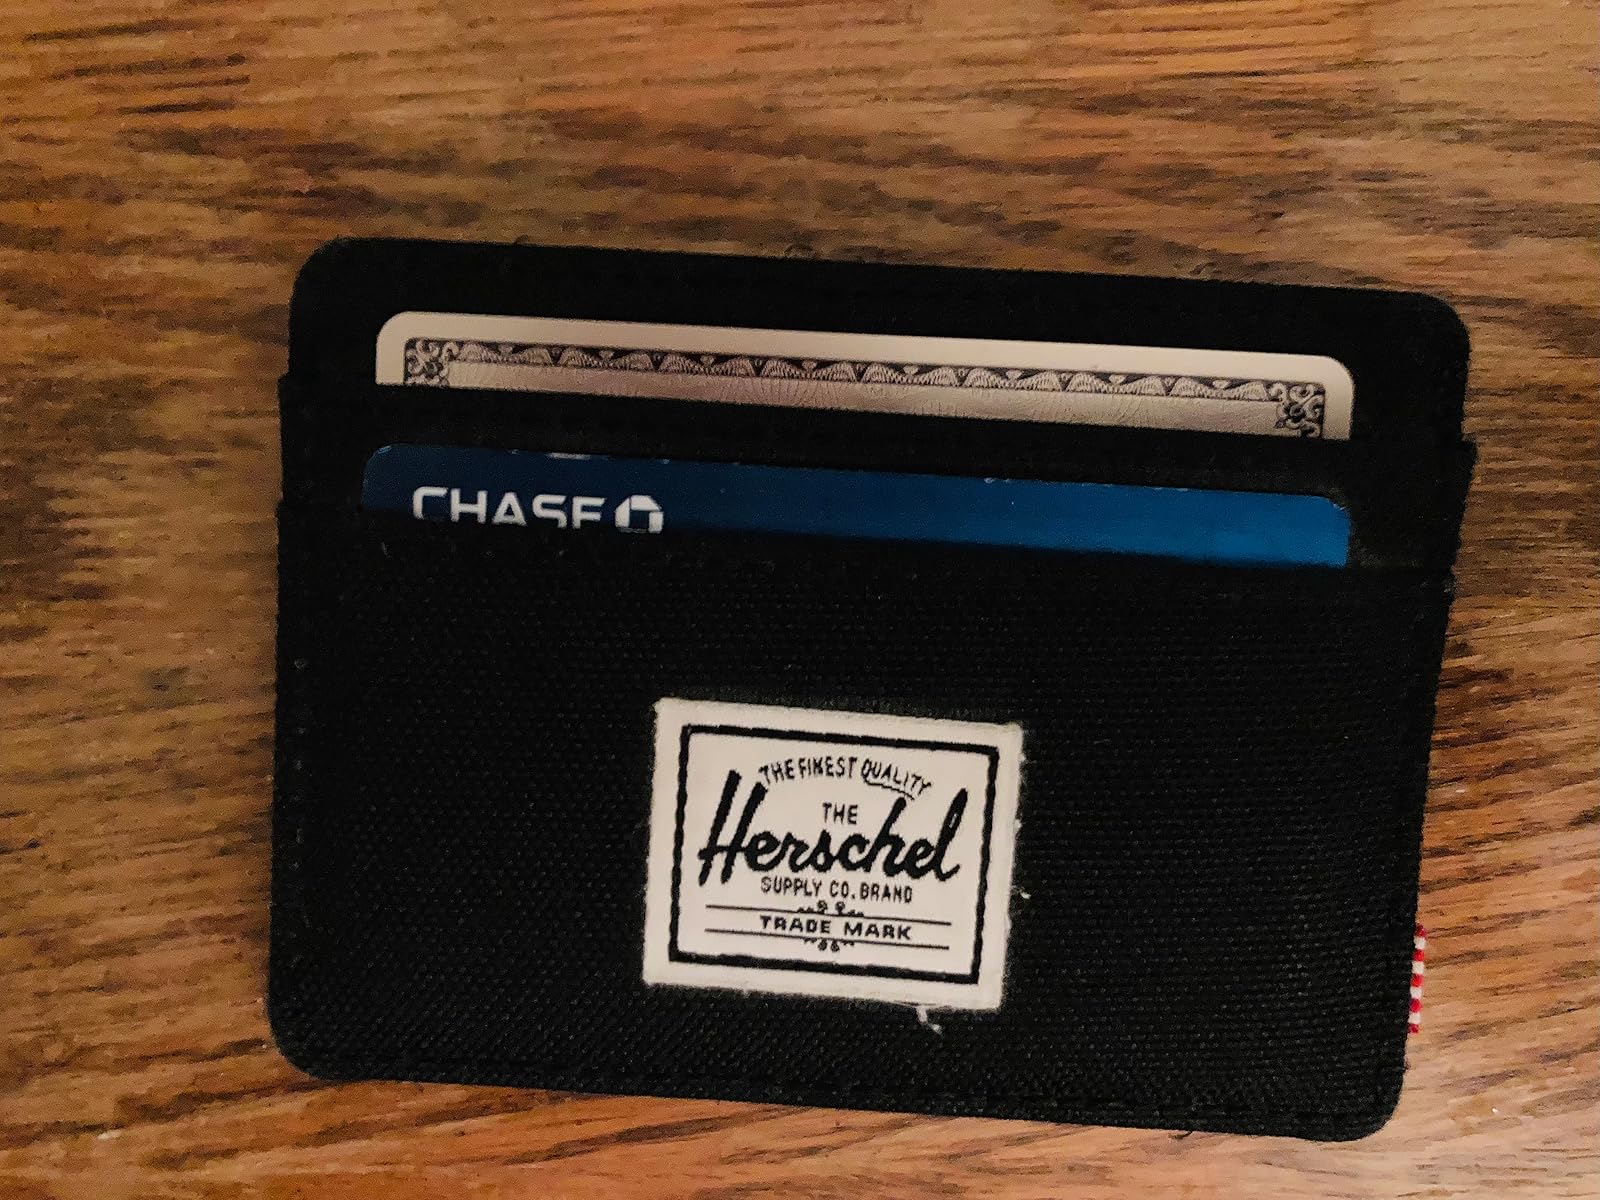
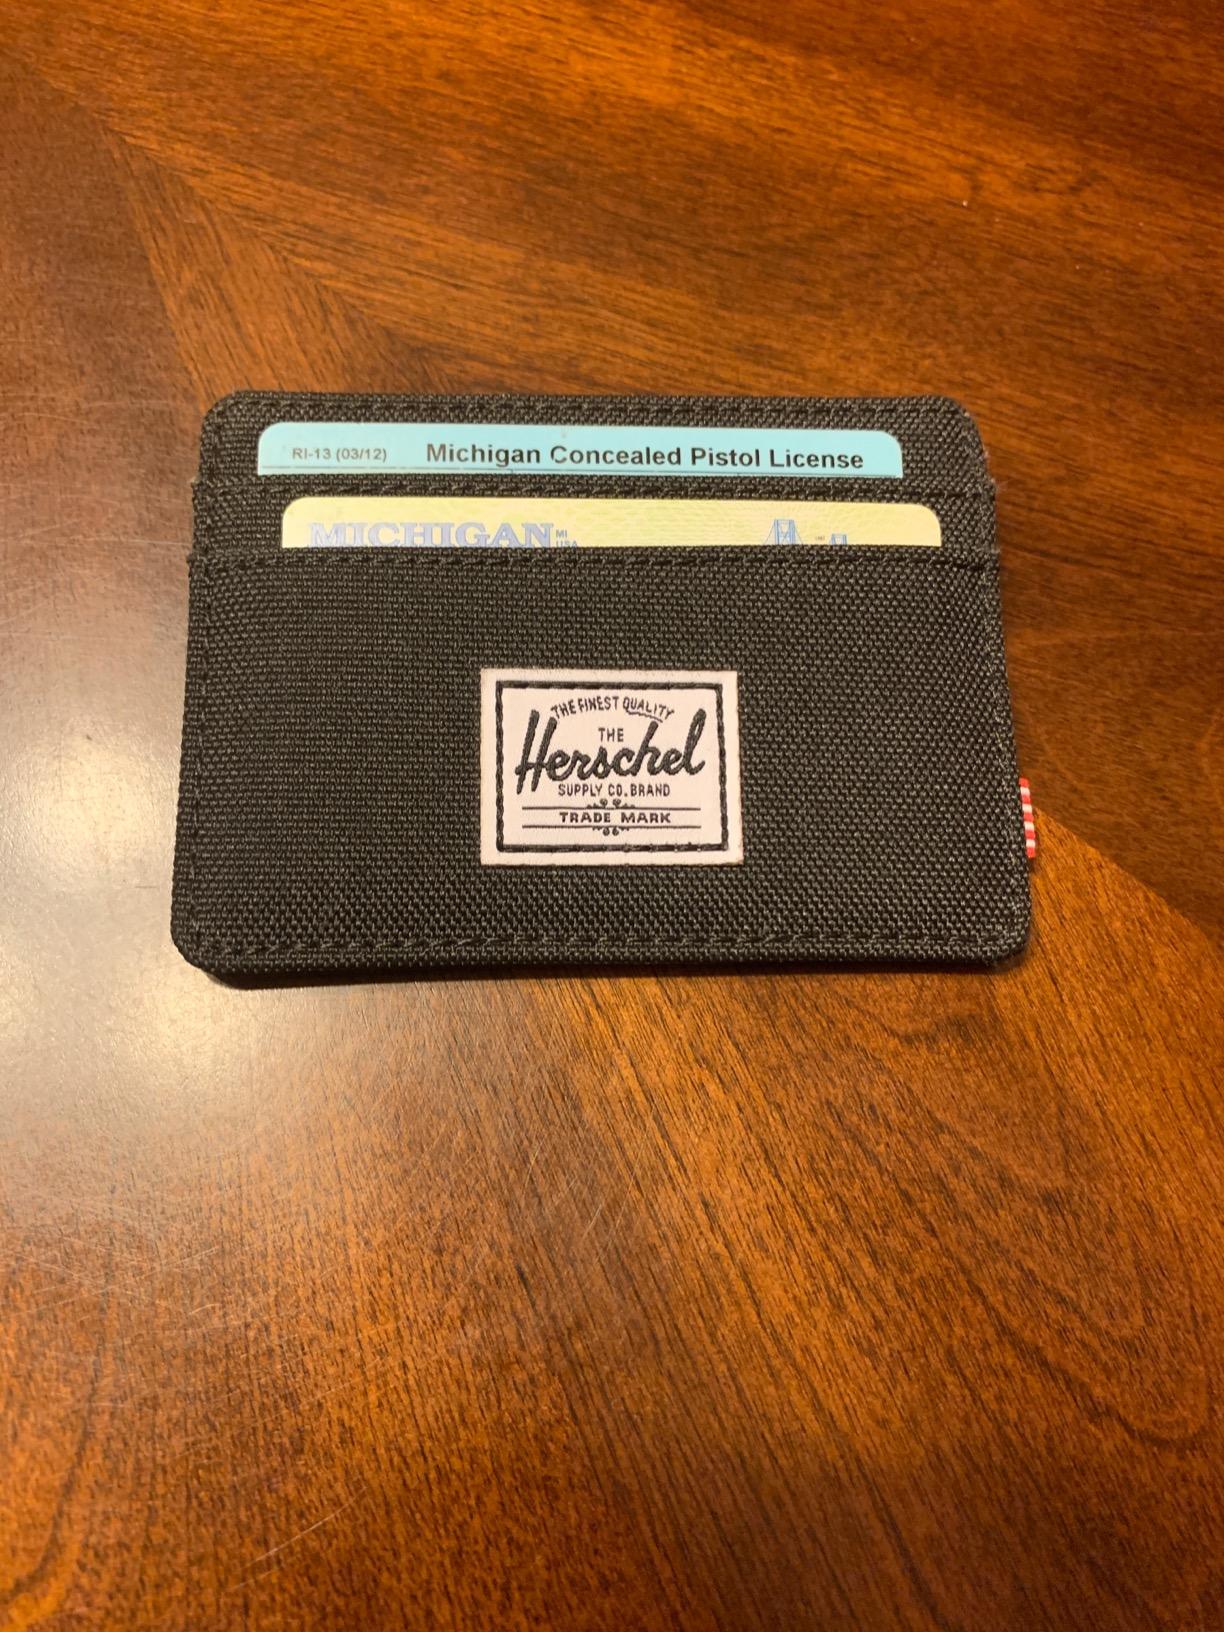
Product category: accessories_wallet
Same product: yes